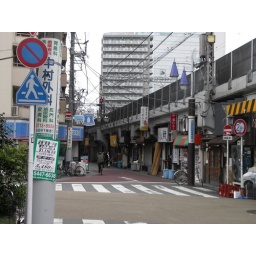
This is the shopping arcade next to the train tracks in Nakameguro.  I walk down this street almost everyday.